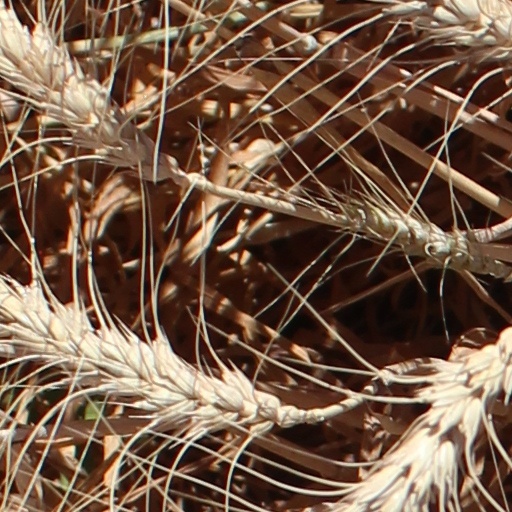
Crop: wheat